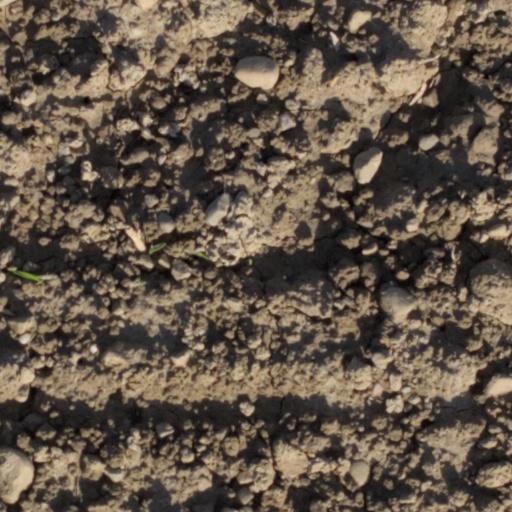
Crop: wheat